Recognition of same-sex unions by country

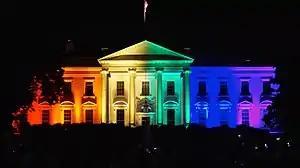
The White House, illuminated in rainbow colors, on the evening of the "Obergefell" ruling, 26 June 2015

Same-sex marriage in the United States expanded from one state in 2004 to all fifty states in 2015 through various state court rulings, state legislation, direct popular votes, and federal court rulings. The fifty states each have separate marriage laws, which must adhere to rulings by the Supreme Court of the United States that recognize marriage as a fundamental right that is guaranteed by both the Due Process Clause and the Equal Protection Clause of the Fourteenth Amendment to the United States Constitution, as first established in the 1967 landmark civil rights case of "Loving v. Virginia".